War of the Antiochene Succession

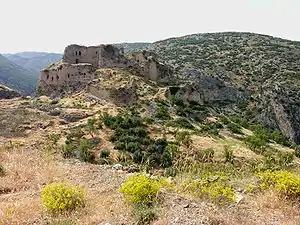
Ruins of Bagras: the long-standing dispute over its possession was a major source of tension between Cilician Armenia and the Templars for decades.

When BohemondIII died in April 1201, Bohemond of Tripoli rushed to Antioch, where, as the late prince’s closest living relative, he was recognized by the commune of the townspeople as rightful heir. Nobles who supported the claim of Raymond-Roupen—the posthumous son of BohemondIII's eldest son—fled to Cilician Armenia. BohemondIV secured the Hospitallers' support by repaying a long-outstanding loan.